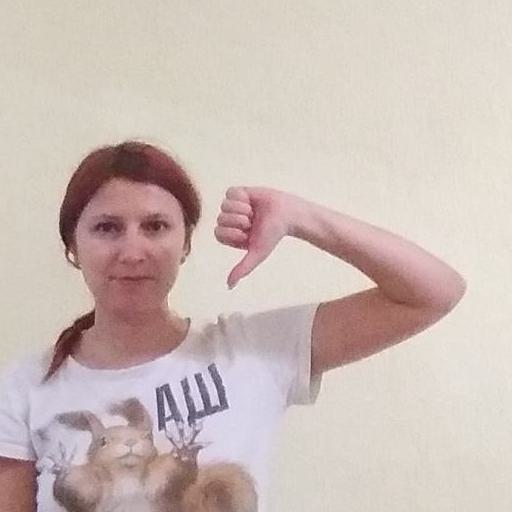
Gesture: dislike